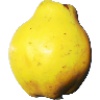
Label: Quince 1